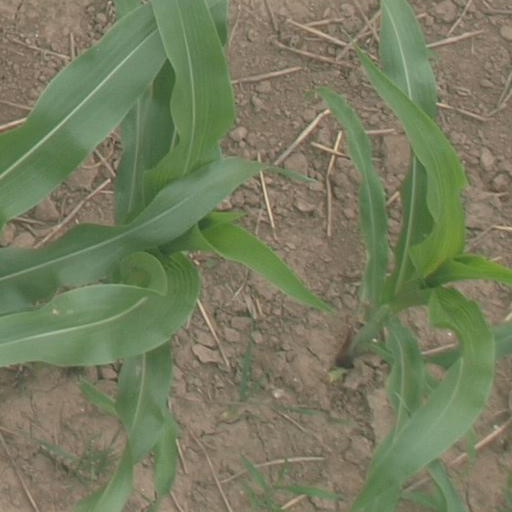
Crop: maize; corn